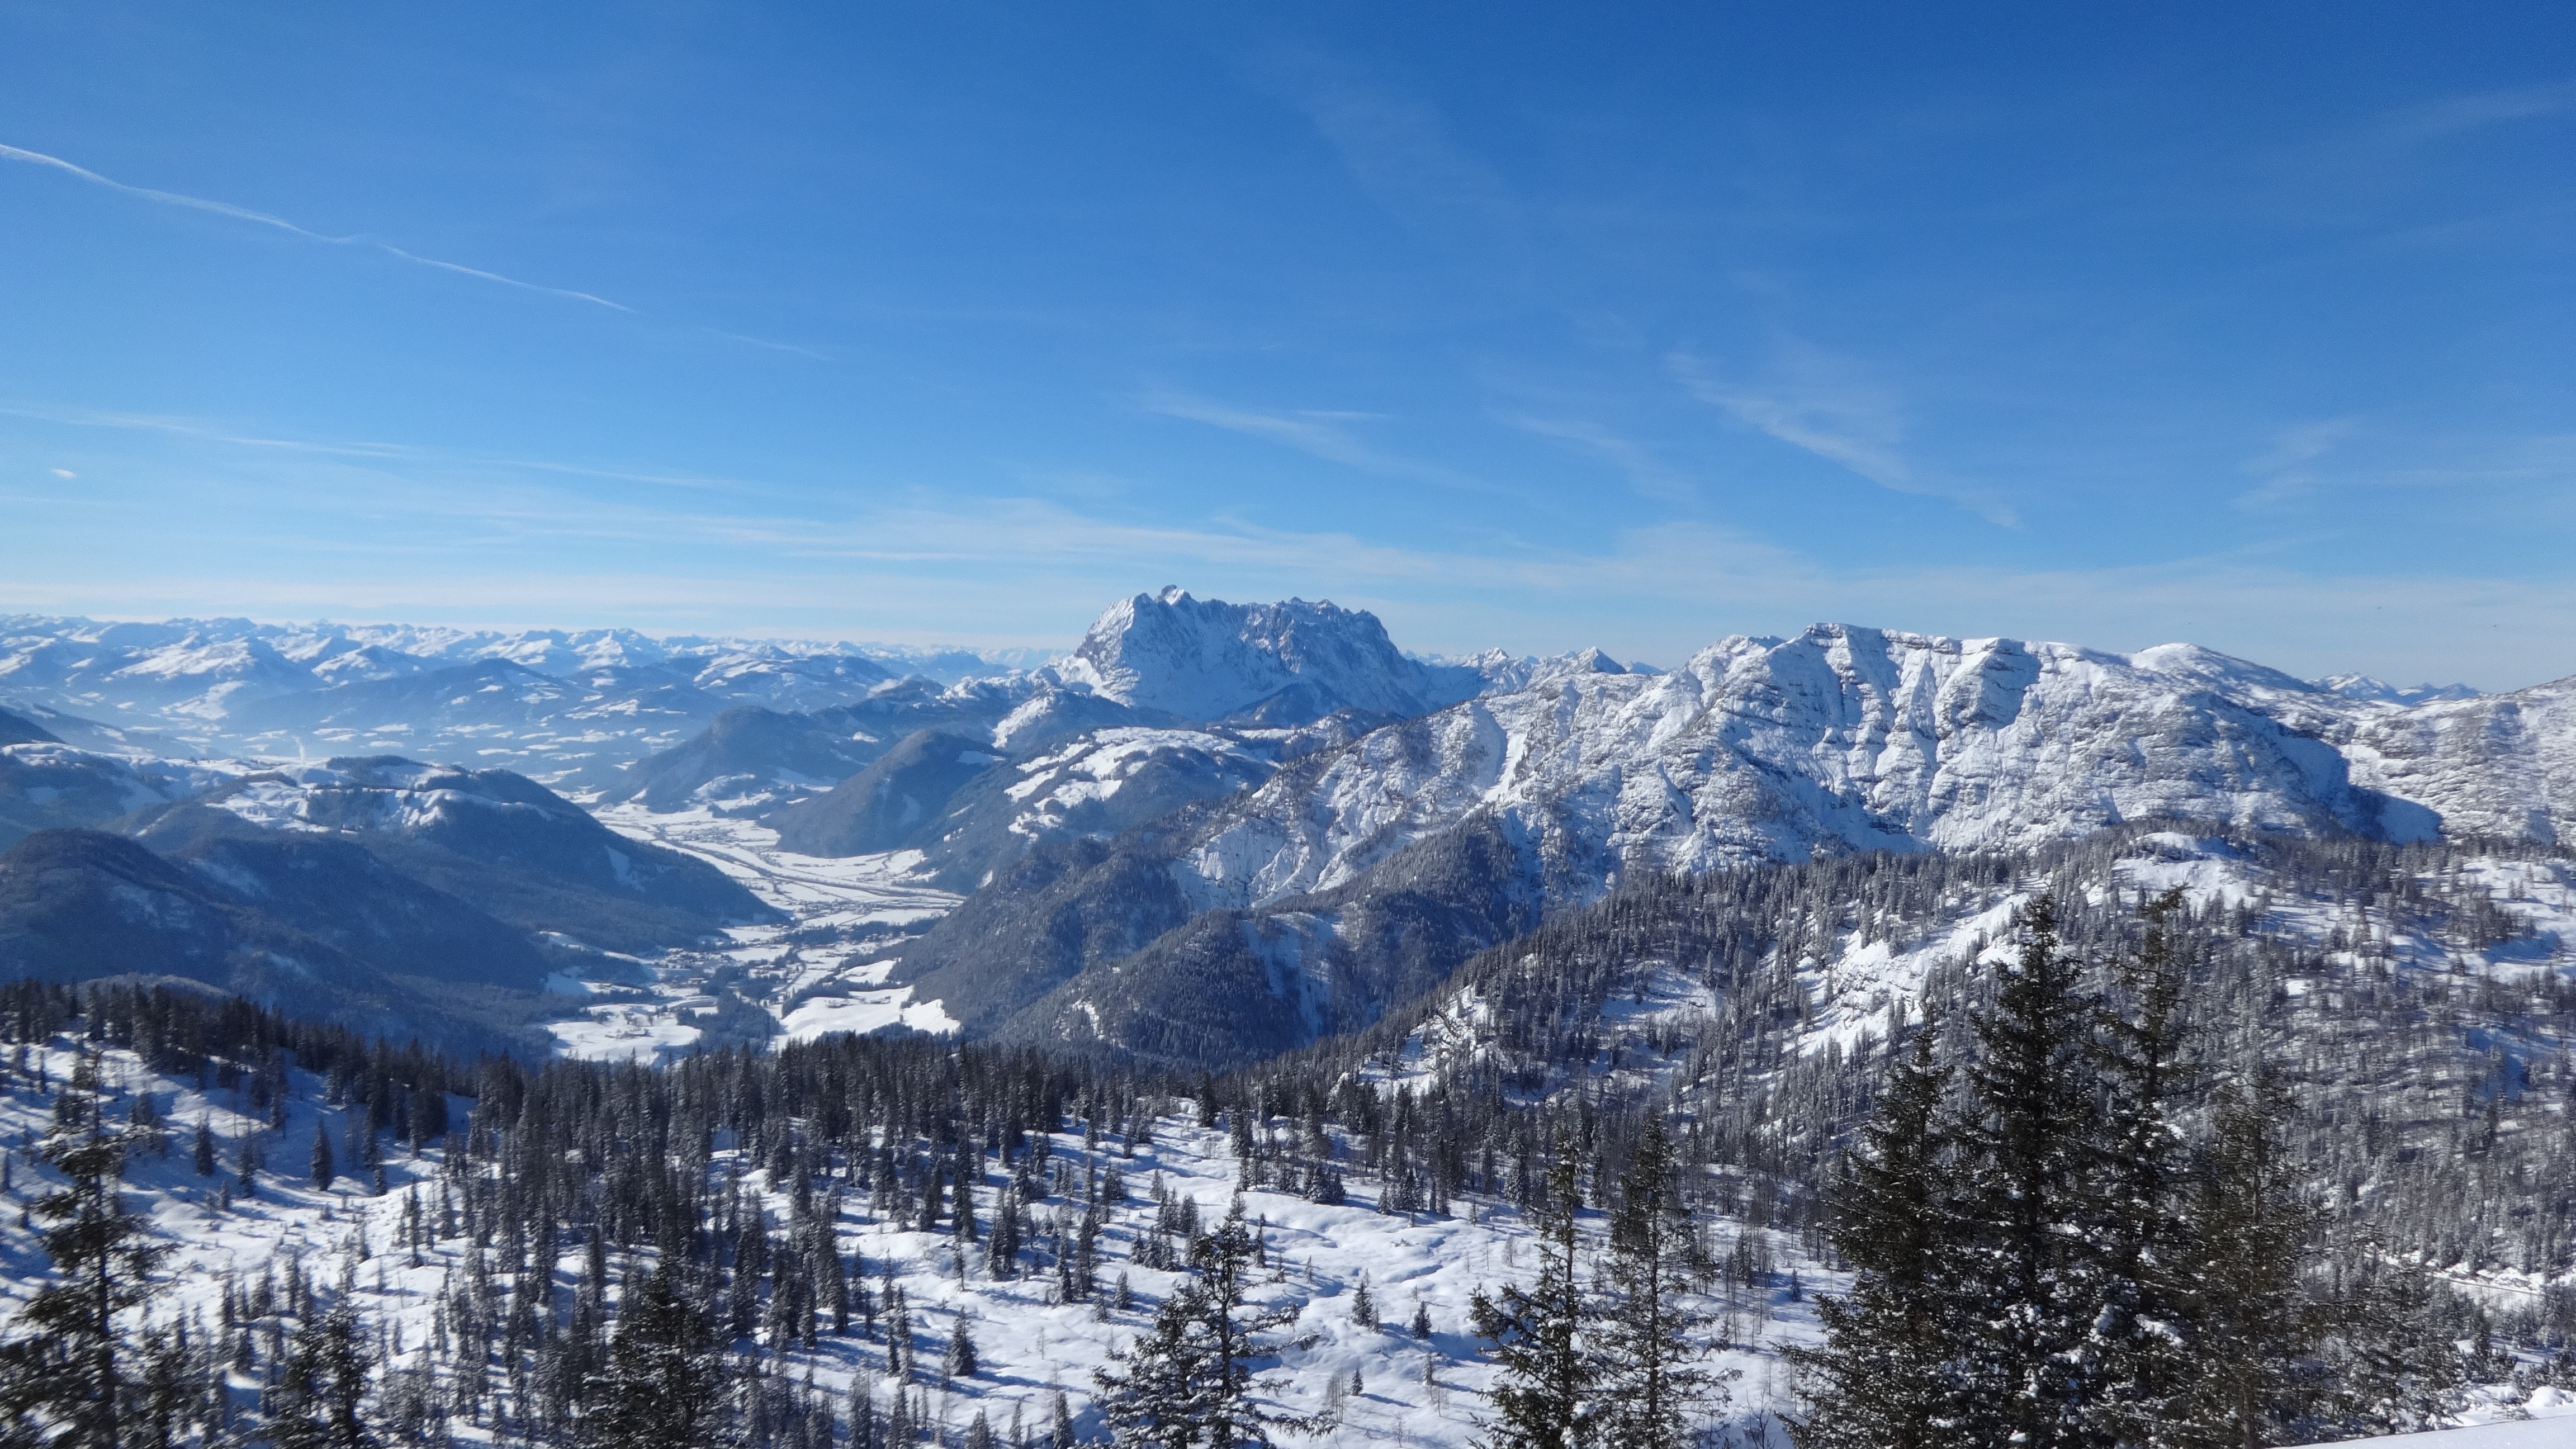
mountain, snow, winter, mountain range, panorama, weather, alpine, season, ridge, summit, austria, alps, piste, landform, steinplatte, geographical feature, mountainous landforms, geological phenomenon